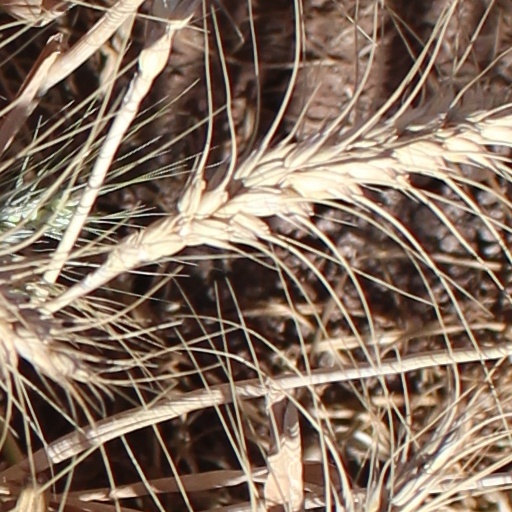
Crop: wheat